Aaron Henry (basketball)

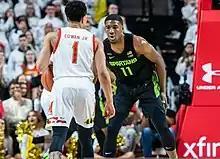
Henry defending Anthony Cowan Jr.

Henry was named the 90th-best collegiate basketball player going into the 2019–20 season by "CBS Sports". He scored 18 points in a 71–66 loss to Virginia Tech on November 25, 2019. On February 25, 2020, Henry scored 17 points in a 78–70 win over Iowa, and coach Tom Izzo called him the team's best player in the game. Henry averaged 10 points, 4.6 rebounds and 2.9 assists per game during his sophomore season. Following the season, he declared for the 2020 NBA draft but did not hire an agent. He ultimately decided to withdraw and return to Michigan State for his junior season.